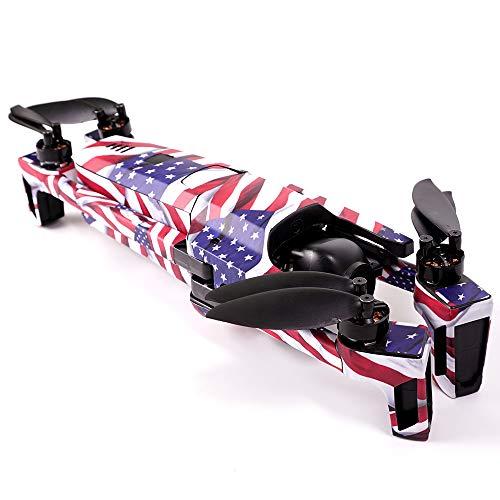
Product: MightySkins Skin Compatible with Parrot Anafi Drone - Geometric Rave | Protective, Durable, and Unique Vinyl Decal wrap Cover | Easy to Apply, Remove, and Change Styles | Made in The USA
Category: Toys & Games | Hobbies | Remote & App Controlled Vehicles & Parts | Remote & App Controlled Vehicles | Quadcopters & Multirotors
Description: FLY IN STYLE: Show off your own unique style with Mighty Skins for your Parrot Anafi Drone Don’t like the Geometric Rave skin We have hundreds of designs to choose from, so your Parrot Anafi Drone will be as unique as you are.
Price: $24.99
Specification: ProductDimensions:14x0.1x12inches|ItemWeight:0.16ounces|ShippingWeight:0.96ounces(Viewshippingratesandpolicies)|ASIN:B07H7QSCS5|Itemmodelnumber:PAANA-GeometricRave